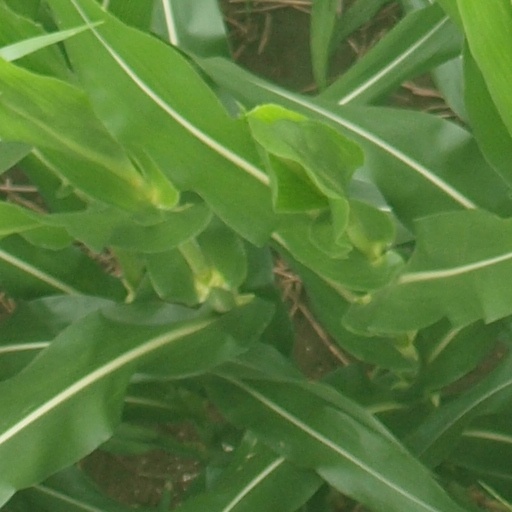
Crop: maize; corn